Alhaji Grunshi

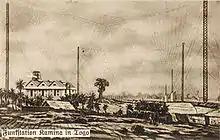
The Kamina radio transmitters prior to the outbreak of war

Although containing few resources of value to Germany, Togoland was strategically vital to the defence of Germany's overseas empire, with the powerful Kamina radio transmitters near Atakpamé the only radio link between Germany and its colonies of German Southwest Africa and German East Africa, as well as the only means of radio communication between Germany and shipping in the South Atlantic.